Bronze Age

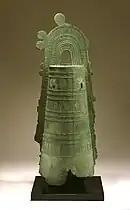
2nd-century BC Yayoi dōtaku bronze bell

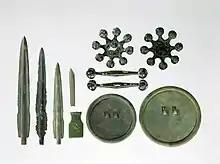
Bronze artefacts from Daegok-ri, Hwasun, Korea

In China, the earliest bronze artefacts have been found in the Majiayao culture site (3100–2700 BC).